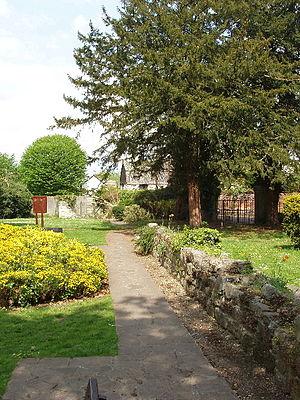
L'abbaye de Chertsey est un ancien monastère bénédictin situé à Chertsey, dans le Surrey, en Angleterre.
Hugues II était un chevalier français et un moine bénédictin, abbé des monastères d'Angleterre et de France.